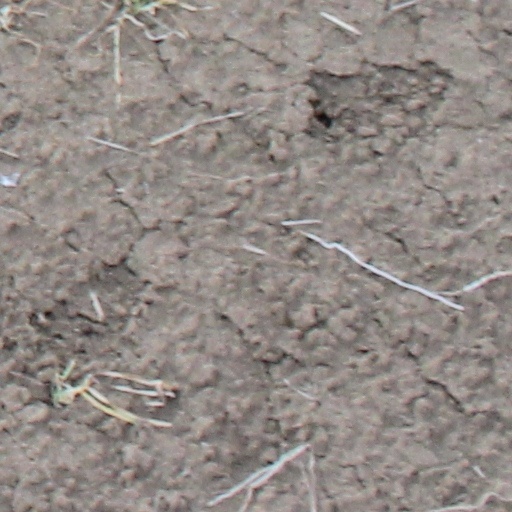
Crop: wheat